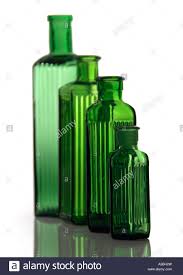
Label: glass